American Ammayi

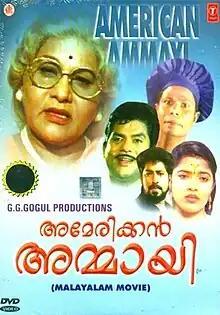
DVD cover

American Ammayi is a 1999 Indian Malayalam-language film written and directed by G. K. Gouthaman. The film stars Jagathy Sreekumar, K. P. A. C. Lalitha, Kalpana and Prem Kumar in the lead roles. The film has musical score by Sanjeev Lal.